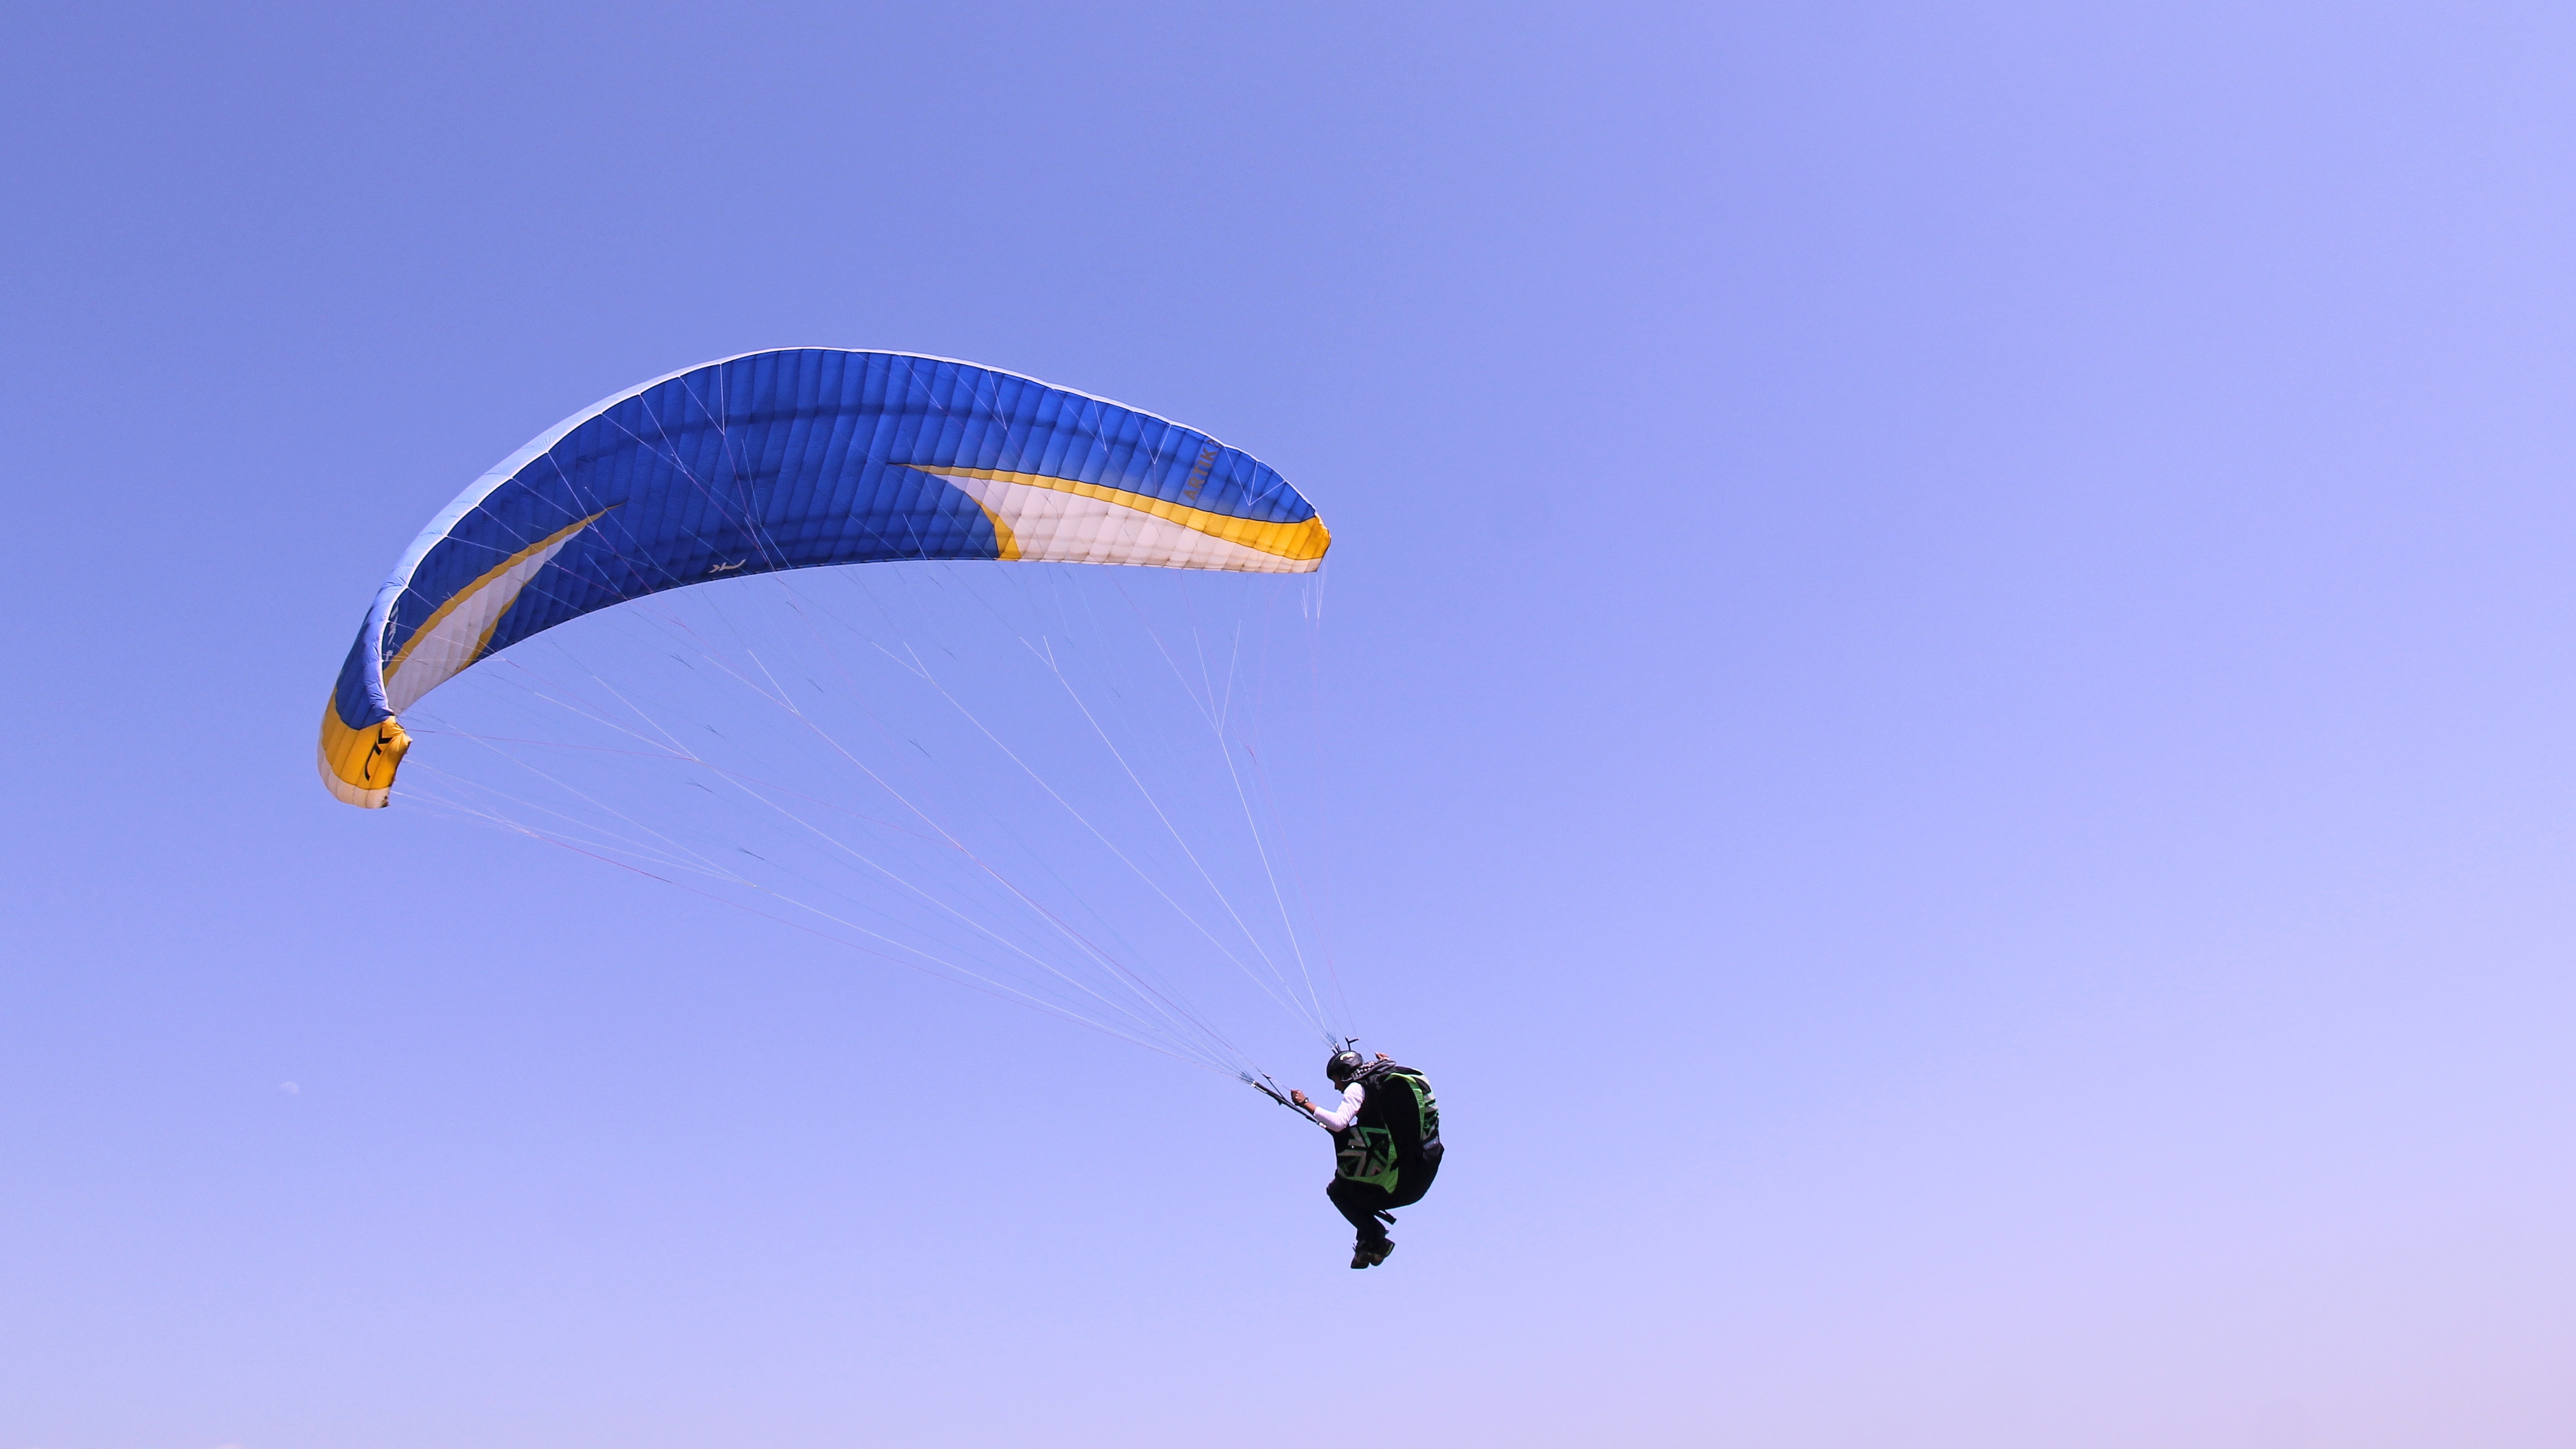
wing, extreme sport, parachute, paragliding, sports equipment, sports, parachuting, air sports, atmosphere of earth, windsports